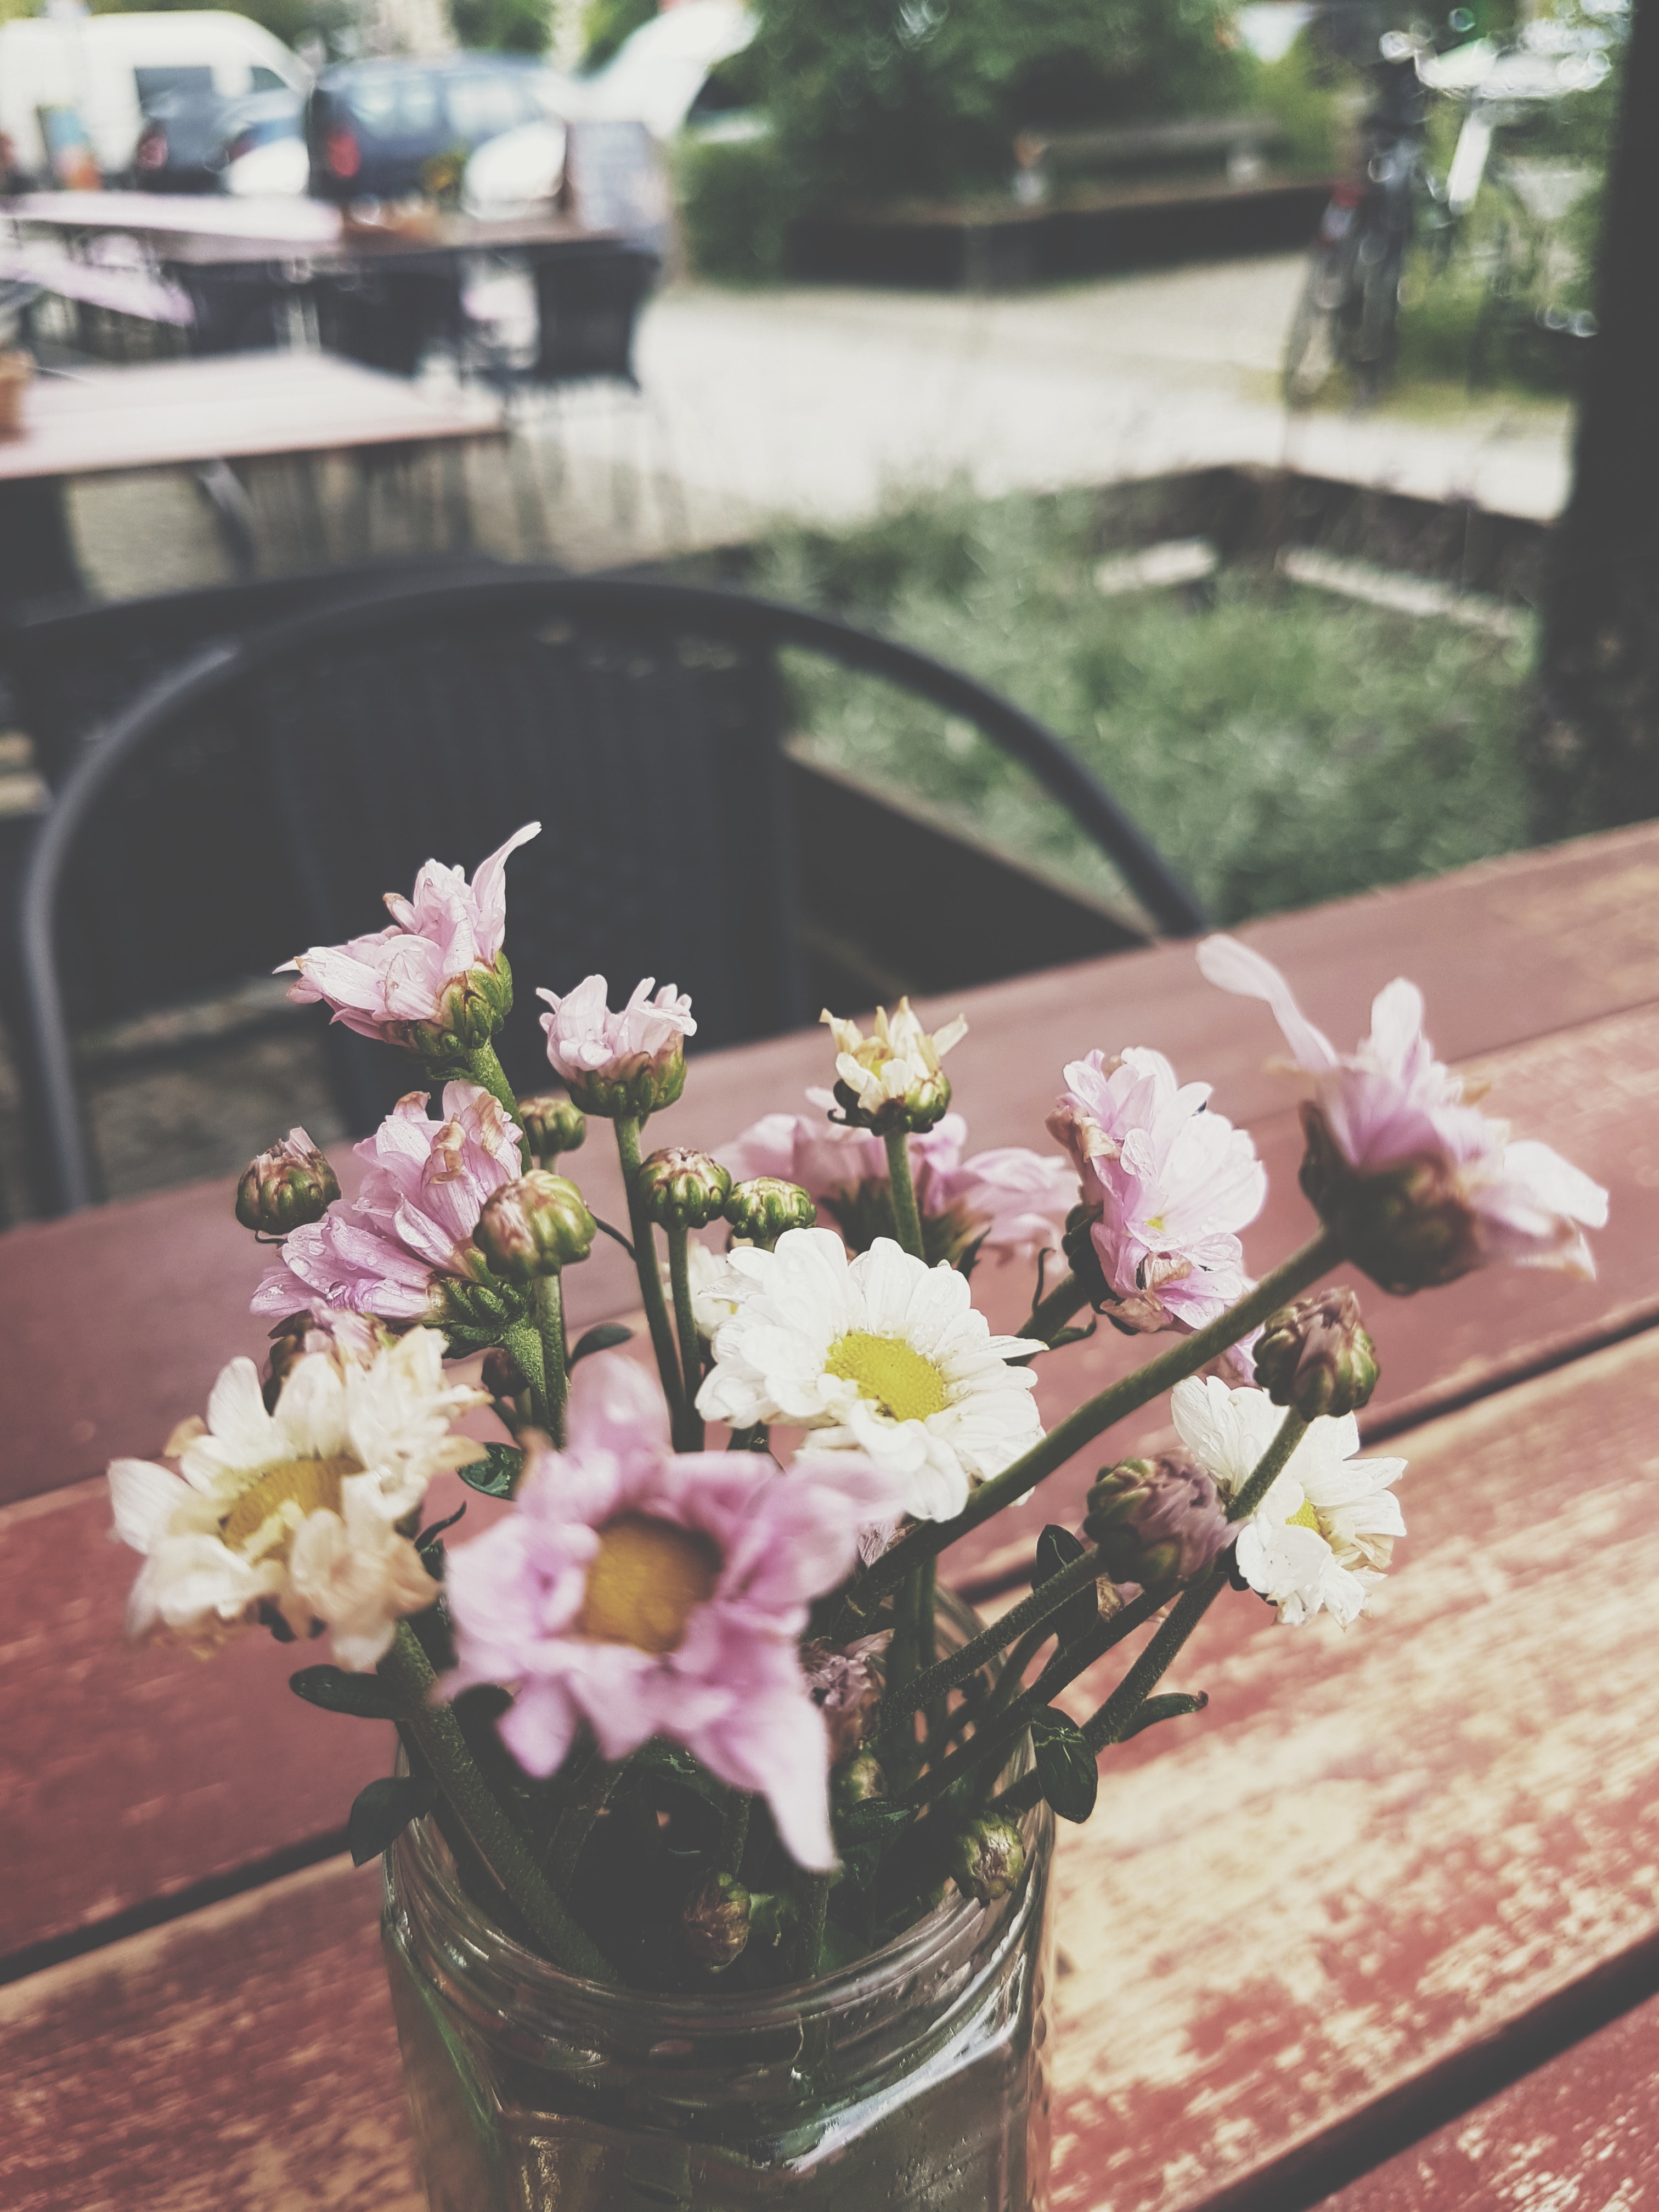
flower, pink, plant, petal, spring, floristry, botany, flower arranging, flowering plant, floral design, branch, vase, bouquet, cut flowers, blossom, artificial flower, centrepiece, rose family, table, flowerpot, houseplant, rose, plant stem, wildflower, garden, shrub, perennial plant, ikebana